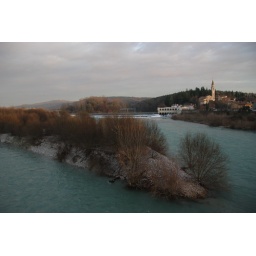
Blue water under a cloudy sky